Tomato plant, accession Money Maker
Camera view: bottom (45 deg); turntable rotation: 30 degrees
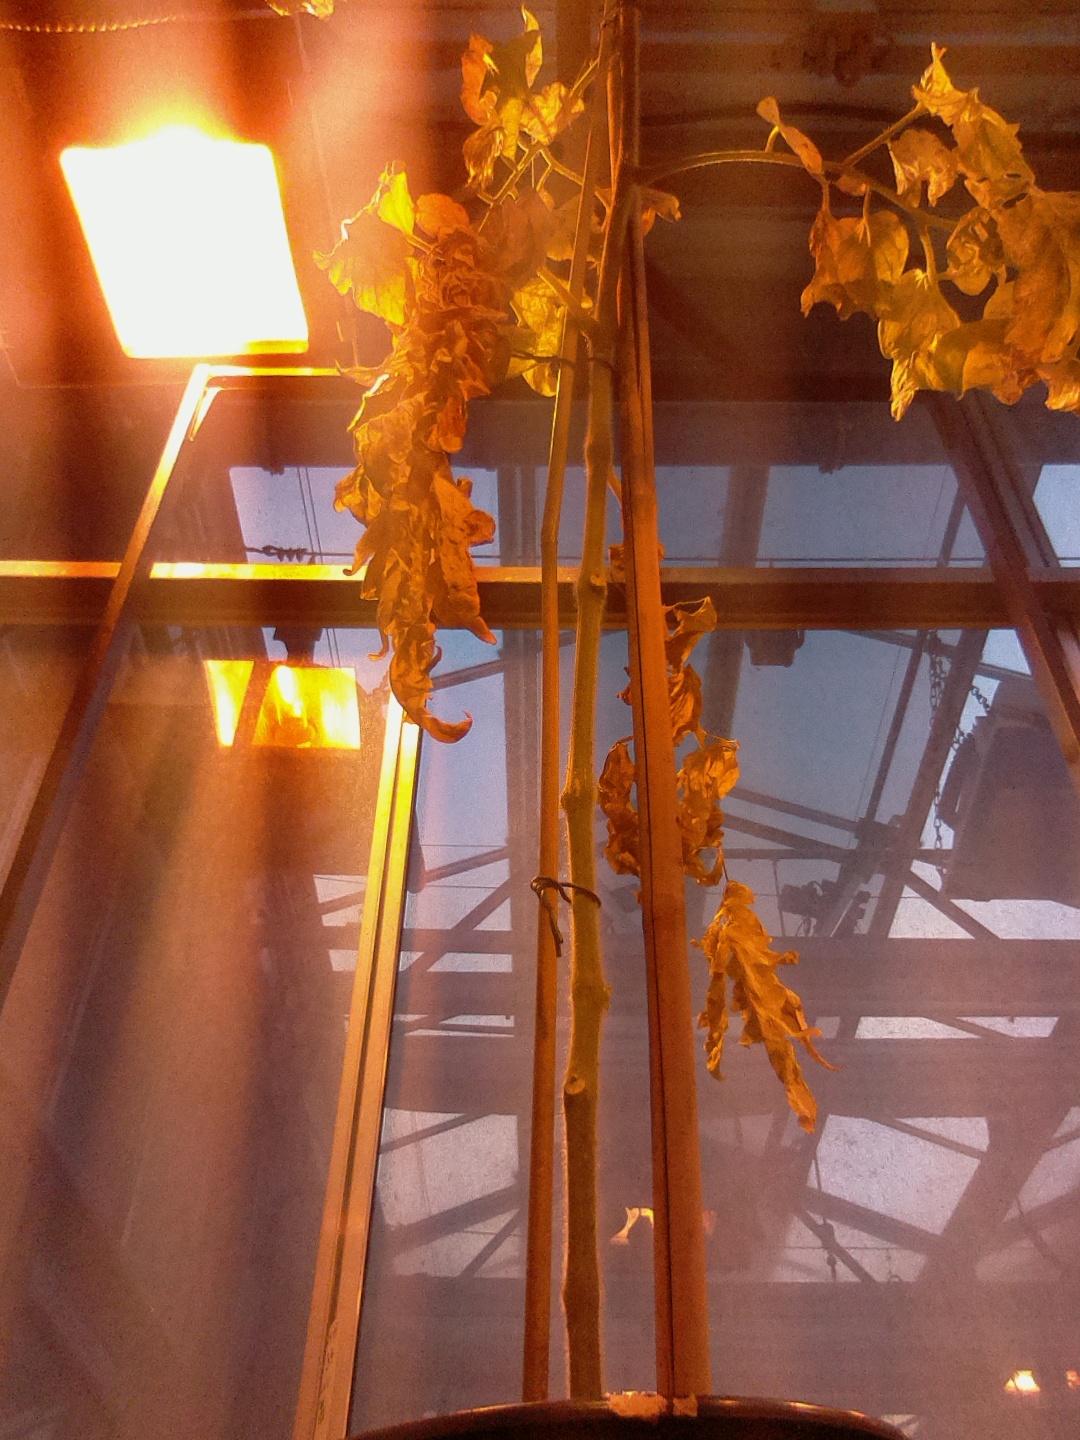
BBCH growth stage 86: 60%-70% of fruits show typical fully ripe color